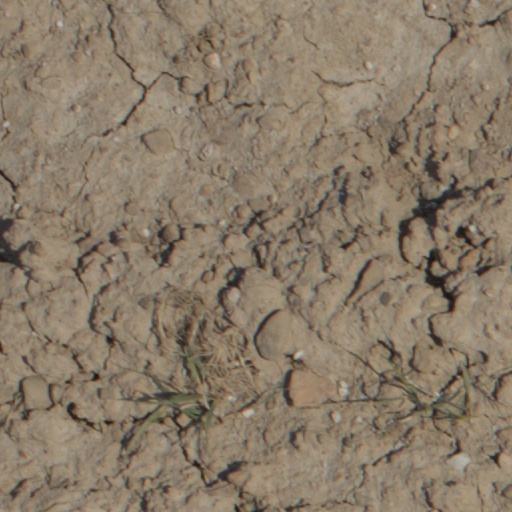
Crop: wheat